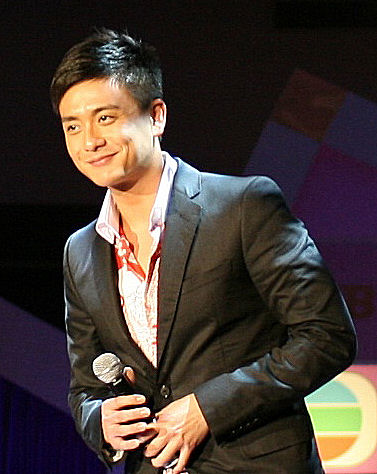
หวง จงเจ๋อ

| name = หวง จงเจ๋อ
| image = BoscoWong2007.jpg
| birthname = หวง จงเจ๋อ
| othername = บอสโก หว่อง, อาโก, อาเฟย
| occupation = นักร้อง/นักแสดง
| ตุ๊กตาทอง =
| สุพรรณหงส์ =
| ชมรมวิจารณ์บันเทิง =
| โทรทัศน์ทองคำ =
| imdb_id = 2350266
บอสโก หว่อง หรือ หวง จงเจ๋อ (; ชื่อภาษาอังกฤษ: Bosco Wong, Huang Zongze, Wong Zung Zaak) โด่งดังมาจากเรื่อง ศึกชิงมรดก ราชาเป๋าฮื้อ และ ยอดกระบี่เงาปีศาจ เกิดเมื่อวันที่ 13 ธันวาคม พ.ศ. 2523 ที่ฮ่องกง
==ผลงานด้านการแสดง==
===ภาพยนตร์===
===ละครโทรทัศน์จีน===
====ละครโทรทัศน์ฮ่องกง====
====พิธีกรรายการโทรทัศน์====
2016 - Summer Sweetie 夏日甜心
2011 - Water of Life :zh:水之源|水之源 (Won: 2011 TVB Anniversary Awards Best Informative Programme)
2009 - Wine Confidential :zh:尋味葡萄|尋味葡萄
2000~2002 - 非常音乐空间
2001~2002 - 欢乐今宵
2000~2001 - 和你玩得喜
2001 - 世纪狂欢飞跃
2000 - 中国奥运金牌选手龙的光辉大汇演
2000 - 英皇超新星大赛
2000 - TVB.com 直check电视城
2000 - 永安旅游话系知点解海南岛咁好玩
===มิวสิกวิดีโอ===
==รางวัลที่ได้รับ==
* 2007 Astro Award: My Favourite Character Award, for Under the Canopy of Love
* 2005 Children's Song Awards: Top Ten Children’s Songs, “Legend of Na Ja”
* 2005 TVB Anniversary: My Most Favorite Improved Actor Award, Ling Mau Chun in War of In-Laws
* 2006 Metro ShowBiz TV Awards: Most Popular Male Actor
* 2006 Next Magazine TV Awards: Top Ten TV Artistes - 3rd Place
* 2006 TVB Popularity Awards: Top Ten Most Popular TV Character, Ling Mau Chun in War of In-Laws
* 2006 TVB Popularity Awards: Most Popular On-Screen Couple - Bosco Wong and Myolie Wu
* 2006 TVB Popularity Awards: Predige Best Skin Award
== อ้างอิง ==
==แหล่งข้อมูลอื่น==
* ประวัติของหวงจงเจ๋อ
* Bosco Wong at Sina Micro-blog
* Bosco Wong at Instagram
* Bosco Wong at TVB
* Bosco Wong Official Website
หมวดหมู่:นักร้องฮ่องกง
หมวดหมู่:นักแสดงฮ่องกง